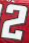
Number: 2